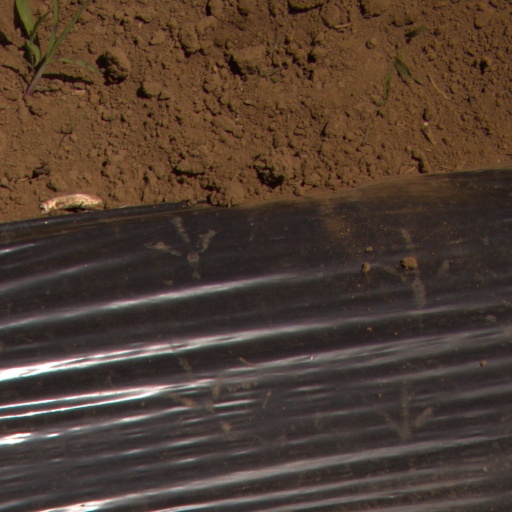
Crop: Jerusalem artichoke